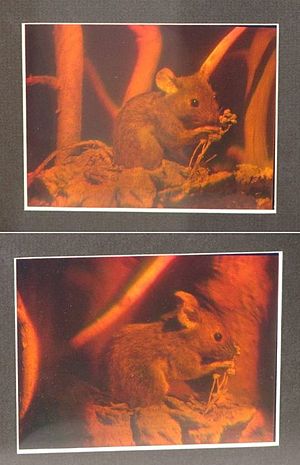
Holografi
Et reflekshologram på ca. 13x10cm af en udstoppet mus. Det samme hologram er her fotograferet fra to forskellige vinkler.
Holografi er en avanceret form for fotografi hvor billedet, et såkaldt hologram, viser motivet tredimensionelt. Holografiteknikken bruges til at lave virkeligsnære og virtuelle billeder af genstande. Metoden kan også anvendes til at lagre information optisk.